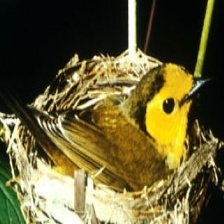
Species: GOLDEN CHEEKED WARBLER
Scientific name: SETOPHAGA CHRYSOPARIA